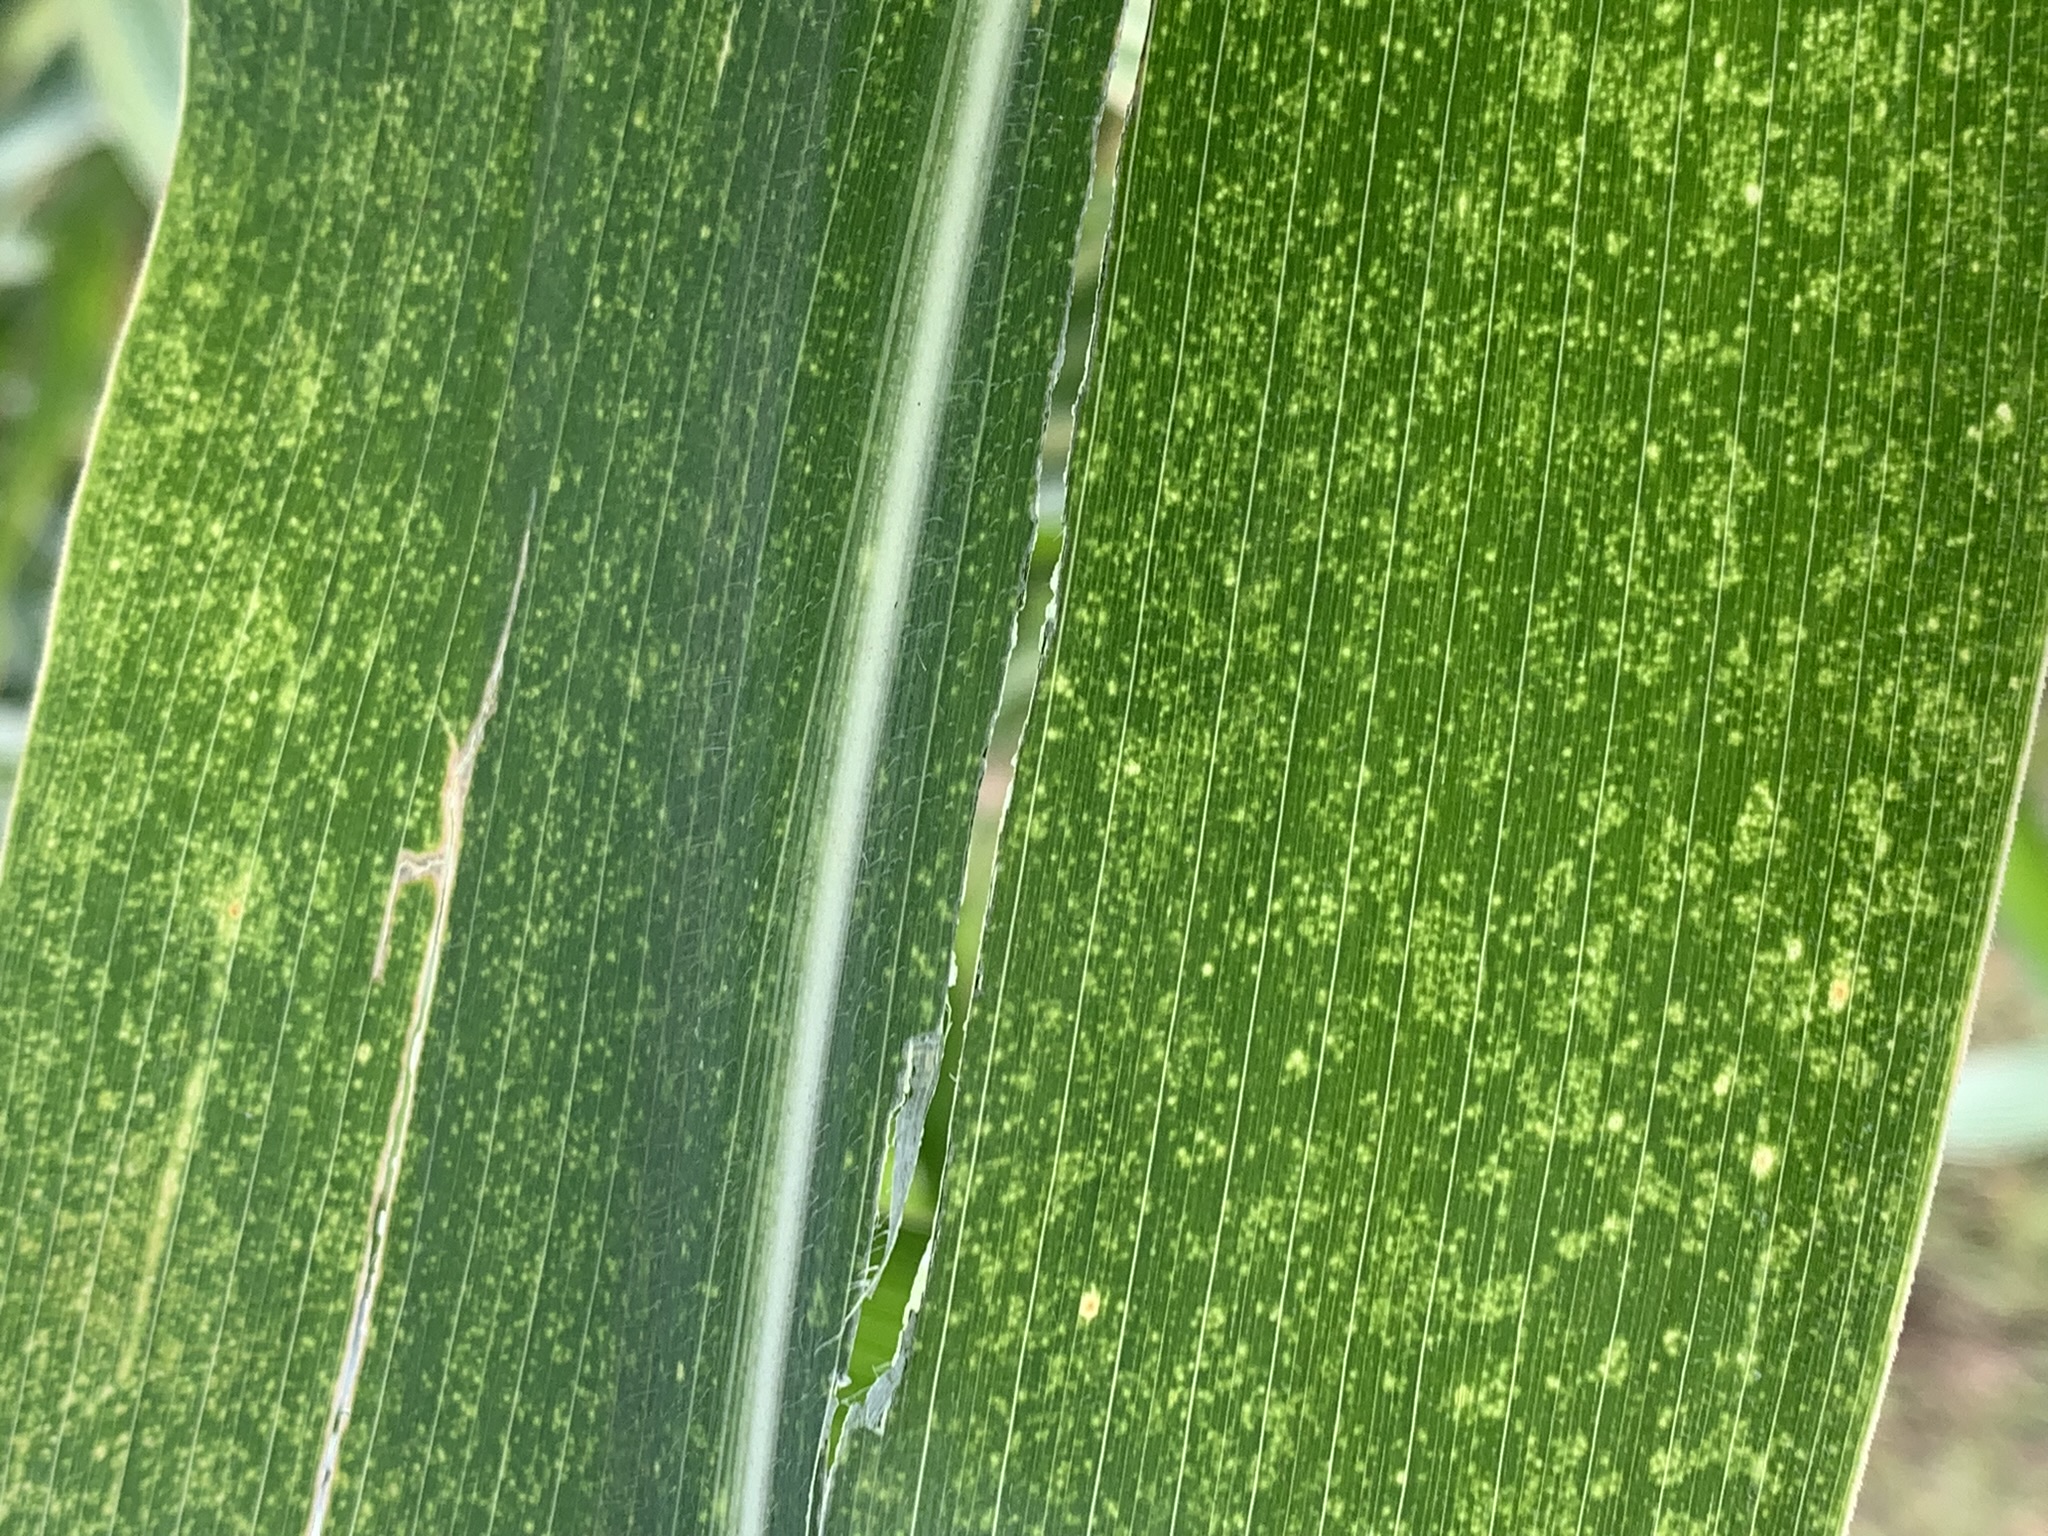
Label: MLN